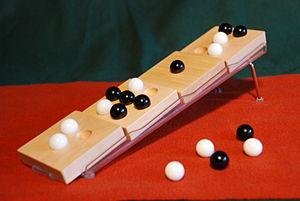
Photographie du jeu Apagos, en cours de partie.
Apagos est un jeu de stratégie combinatoire abstrait pour deux joueurs.